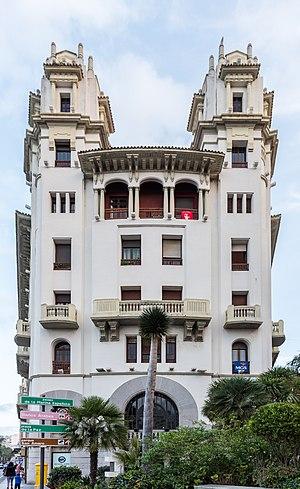
Ceuta [s̻ət̪a] est une ville autonome espagnole sur la côte nord de l'Afrique ayant une frontière directe avec le Maroc. Située sur le côté africain du détroit de Gibraltar, en face de la péninsule Ibérique, à environ quinze kilomètres des côtes de la province espagnole de Cadix. Elle est revendiquée par le Maroc depuis 1956 et ce, bien que la majorité de sa population soit attacheé à rester espagnole.